Robert H. Jackson

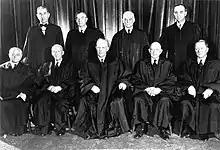
Robert H. Jackson, Associate Justice of the Supreme Court, in 1953: second from the left, in the back row. Also pictured are, from the left, in the bottom row: Felix Frankfurter; Hugo Black; Earl Warren (Chief Justice); Stanley Reed; William O. Douglas. In the back row, from left: Tom Clark; Robert H. Jackson; Harold Burton; Sherman Minton

One of Jackson's law clerks during 1952 – 53, William H. Rehnquist, was appointed to the Supreme Court in 1971, and became chief justice in 1986. In December 1971, after Rehnquist's nomination had been approved by the Senate Judiciary Committee and was pending before the full Senate, a 1952 memorandum came to light that he had written as Jackson's law clerk in connection with the landmark case "Brown v. Board of Education" that argued in favor of affirming the separate-but-equal doctrine of "Plessy v. Ferguson". Rehnquist wrote a brief letter attributing the views to Jackson, and was confirmed. In his 1986 hearing, he was questioned about the matter. His explanation of the memorandum was disputed in both 1971 and 1986 by Jackson's former secretary, and scholars have questioned its plausibility. However, the papers of Justices Douglas and Frankfurter indicate that Jackson voted for "Brown" in 1954 only after changing his mind.